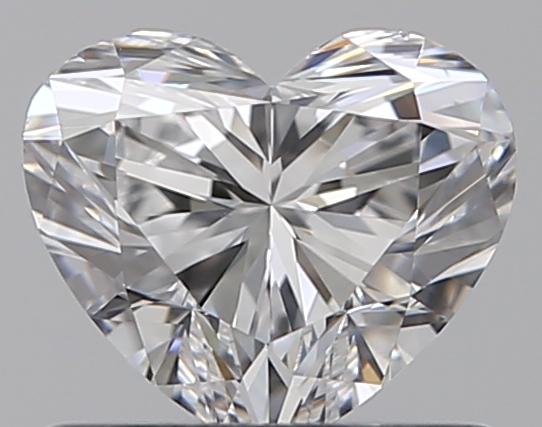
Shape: heart
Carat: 0.7
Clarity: VS2
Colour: D
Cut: EX
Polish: EX
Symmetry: VG
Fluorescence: F
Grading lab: GIA
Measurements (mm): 5.25 x 6.16 x 3.64